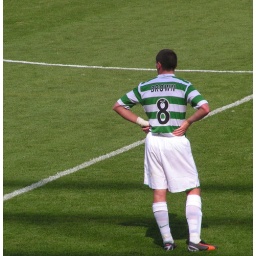
nothing comes easy for the men in green and white